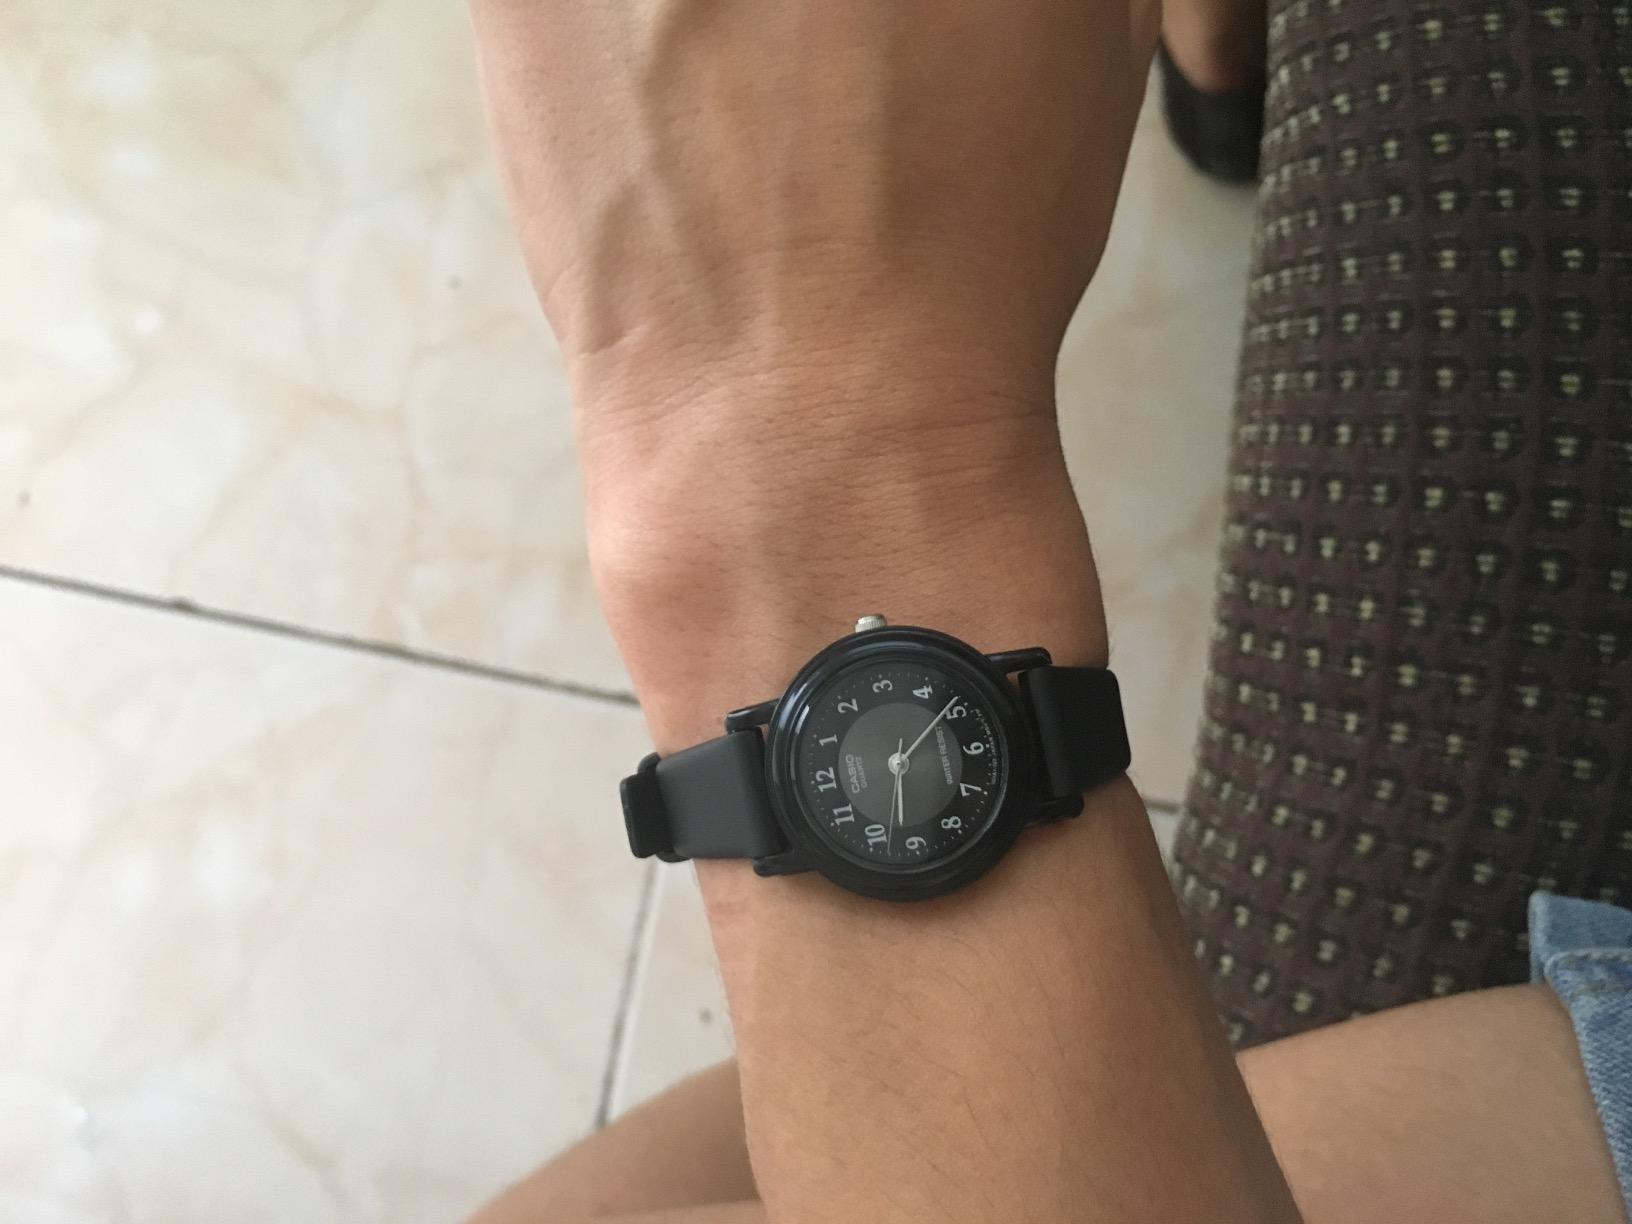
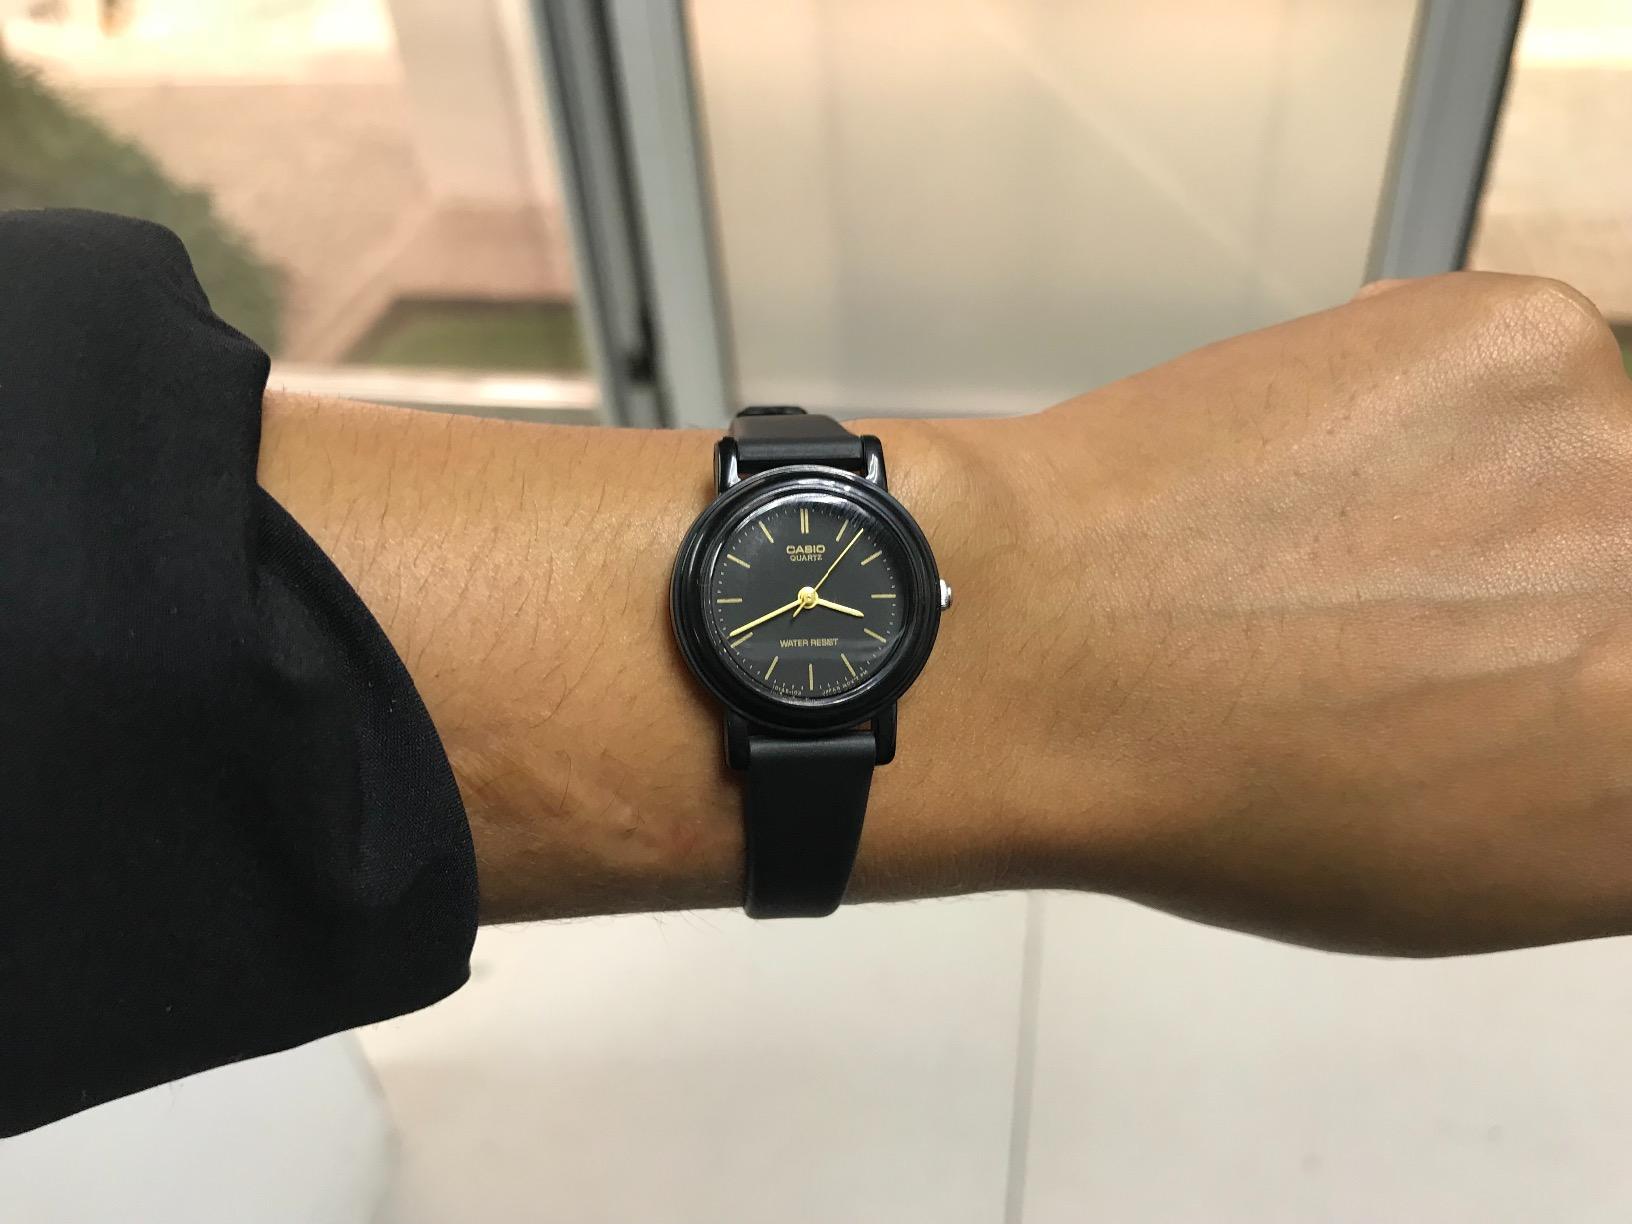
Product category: accessories_watch
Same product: no